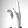
ASL letter: K